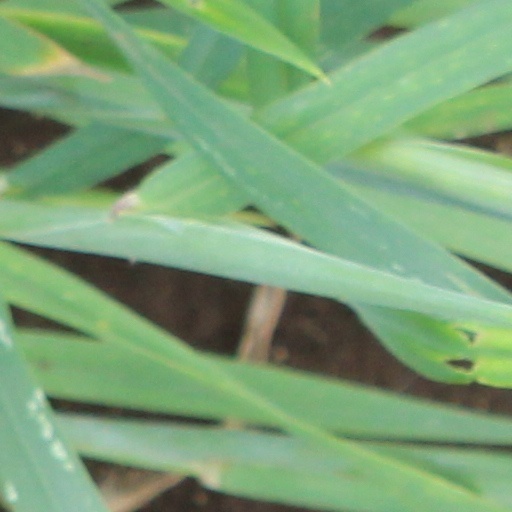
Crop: wheat